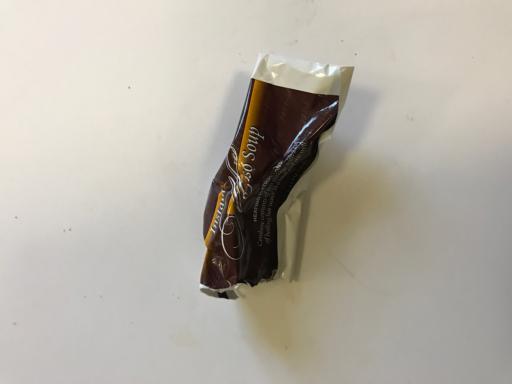
Label: plastics